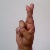
The image shows a hand gesture representing the letter 'R' in Indian Sign Language.